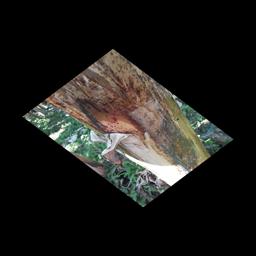
Label: PSEUDOSTEM WEEVIL